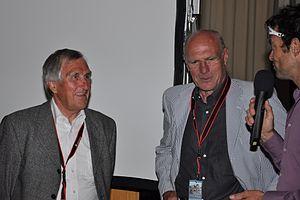
Hans Junkermann, né le 6 mai 1934 à Tönisvorst, est un coureur cycliste allemand. Professionnel de 1956 à 1973, il a fait carrière sur route et sur piste.